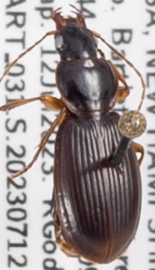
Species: Synuchus impunctatus
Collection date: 2023-07-12
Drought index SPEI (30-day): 1.834
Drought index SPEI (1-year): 1.28
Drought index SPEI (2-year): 0.438